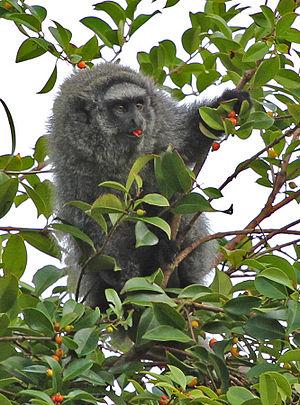
Callicebus est un genre de Primates de la famille des Pitheciidae. Ce sont des petits singes du singes du Nouveau Monde plus communément appelés des titis ou callicèbes.